Dave Arnold

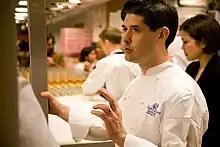
Arnold in 2013

Dave Arnold (born 1971) is the founder and president of the Museum of Food and Drink (MOFAD); the host of the radio show "Cooking Issues"; an owner of Booker and Dax, a food and drink research lab in New York; a food science writer and editor; the author of "Liquid Intelligence: The Art & Science of the Perfect Cocktail"; and an innovator in the field of culinary technology.